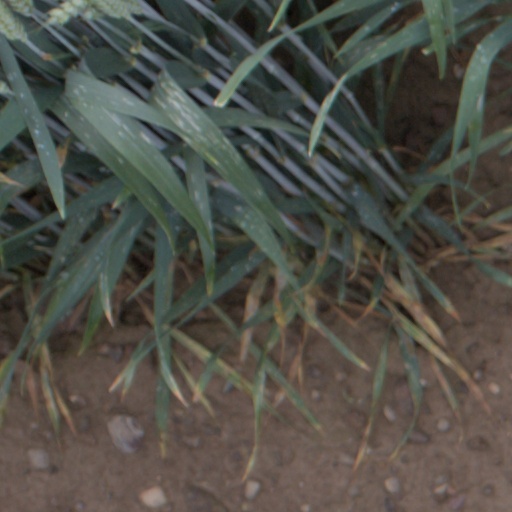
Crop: wheat